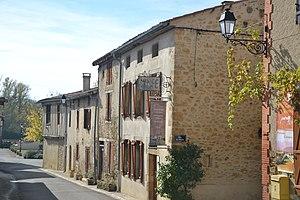
Vals (Ariège, France).
Vals est une commune française, située dans le département de l'Ariège en région Occitanie.